Holy Trinity Episcopal Church (Fruitland Park, Florida)

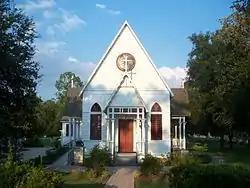

Holy Trinity Episcopal Church, a historic Carpenter Gothic church located at 2201 Spring Lake Road, in Fruitland Park, Florida, is listed on the U.S. National Register of Historic Places.